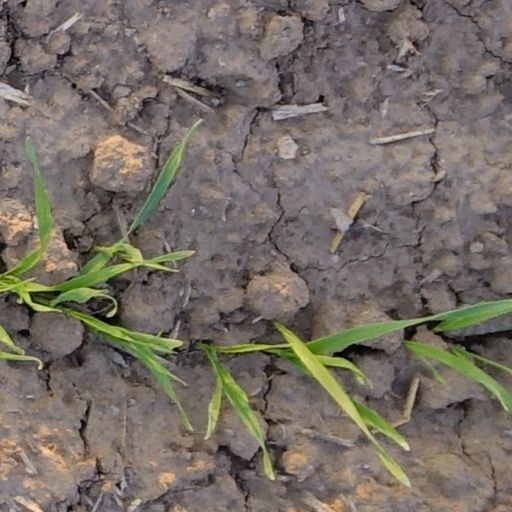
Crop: wheat